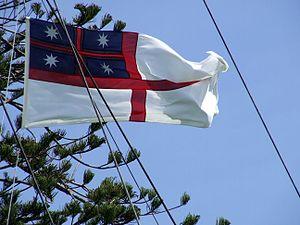
Les Tribus unies de Nouvelle-Zélande sont un État souverain éphémère et essentiellement théorique, recouvrant une partie de la Nouvelle-Zélande entre 1835 et 1840. Bien que brève, son existence est une étape importante dans le processus qui aboutit à la colonisation de l'archipel par l'Empire britannique, ainsi que dans le processus d'unification politique des Maoris.